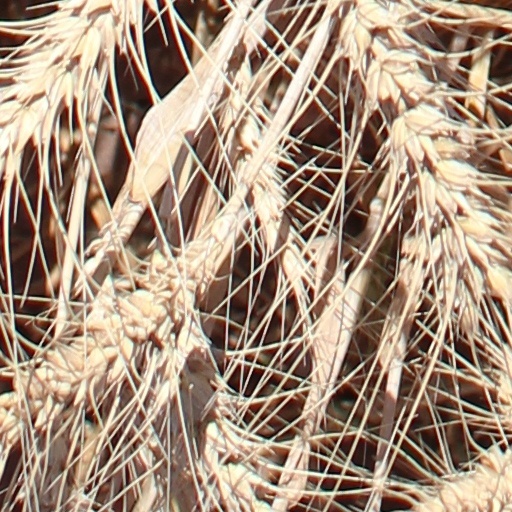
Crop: wheat